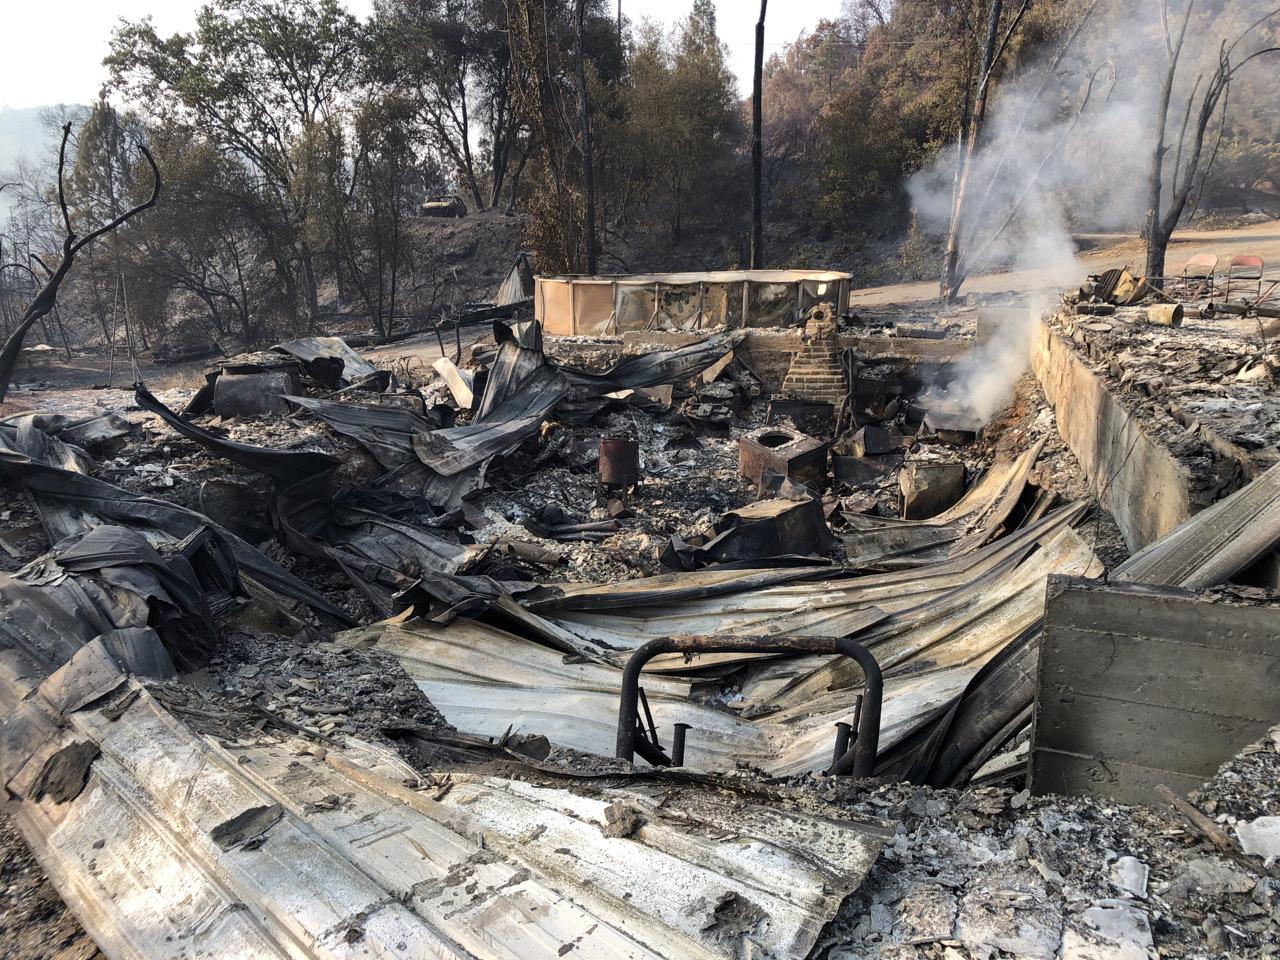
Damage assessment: destroyed